Petersburg Railroad

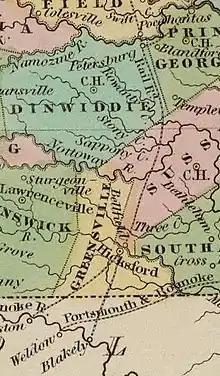
Map of the Petersburg Railroad in 1838

In 1830 the North Carolina General Assembly and Virginia General Assembly (state legislatures) granted a charter for the Petersburg Railroad and it opened in 1833. The railroad was partially sponsored by the Commonwealth of Virginia. Against the wishes of the Railroad's principal owner, Francis E. Rives, the State also sponsored the additional Portsmouth and Roanoke Railroad. While the railroads competed, a wheat farmer could get twice the price per bushel for his wheat, by getting to market to meet advertised demands more quickly. Previously, flour had to be moved by bateaux through the Dismal Swamp Canal or through transshipment to carriage taking longer and paying tolls to get from the Roanoke River to Portsmouth and Norfolk.